Türkentor (Munich)

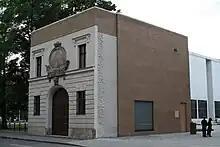
The Türkentor in 2010 after restoration

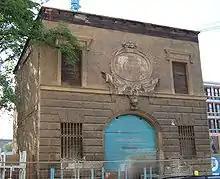
The Türkentor in 2006 before the restoration

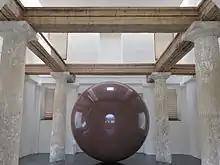
"Large Red Sphere" in the Türkentor

The Türkentor ("Turks' Gate") is a gatehouse in Munich. It is the only surviving part of the Türkenkaserne ("Turk's barracks"), built in 1826 for the Royal Bavarian Infantry Lifeguards Regiment. The barracks and remaining gatehouse were named after the Türkenstraße on which they were located, which was in turn named after the Türkengraben channel dug along the Kurfürstenstraße by Turkish prisoners of war during the German states' 18th century wars with the Ottoman Empire to provide a waterway as part of the linking the Munich Residenz with the Schleissheim Palace.